John Rennie the Elder

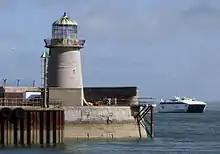
Holyhead Mail Pier Light

The Bell Rock Lighthouse, near the entrance to the Firths of Forth and Tay, was built during 1807 and 1810. Rennie was, by some, credited with the design and execution, but there seems little doubt that he was only nominally responsible for the great undertaking. Robert Stevenson, surveyor to the Commissioners of Northern Lights, drew the original plans and, at his suggestion, the commissioners called Rennie to assist with obtaining parliamentary approval for the project, giving him the title of chief engineer (for which however he was only paid £400). Stevenson did not accept many of the modifications proposed by Rennie, but the two men remained on friendly terms. Rennie visited the lighthouse twice while it was being built. When Stevenson died in 1850, the Commissioners put on record in their minutes that to him was 'due the honour of conceiving and executing the Bell Rock lighthouse'. However, Rennie's son, Sir John Rennie, claimed in a long exchange of letters with Alan Stevenson in 1849 that the advice which Rennie gave Stevenson entitled him to rank the building as one which he "designed and constructed".